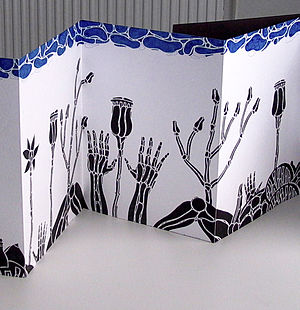
Leporellobog
Mikhail Molochnikov. Uden titel, 2009
En leporellobog er en udgivelse som bog, album eller liste med zigzag-foldninger, så den kan trækkes ud som en harmonika.